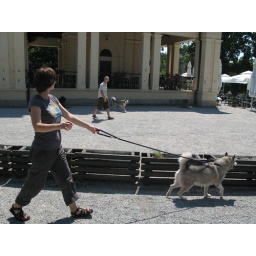
walking with Sandra, Miro, Enok and Bjork in the forest park